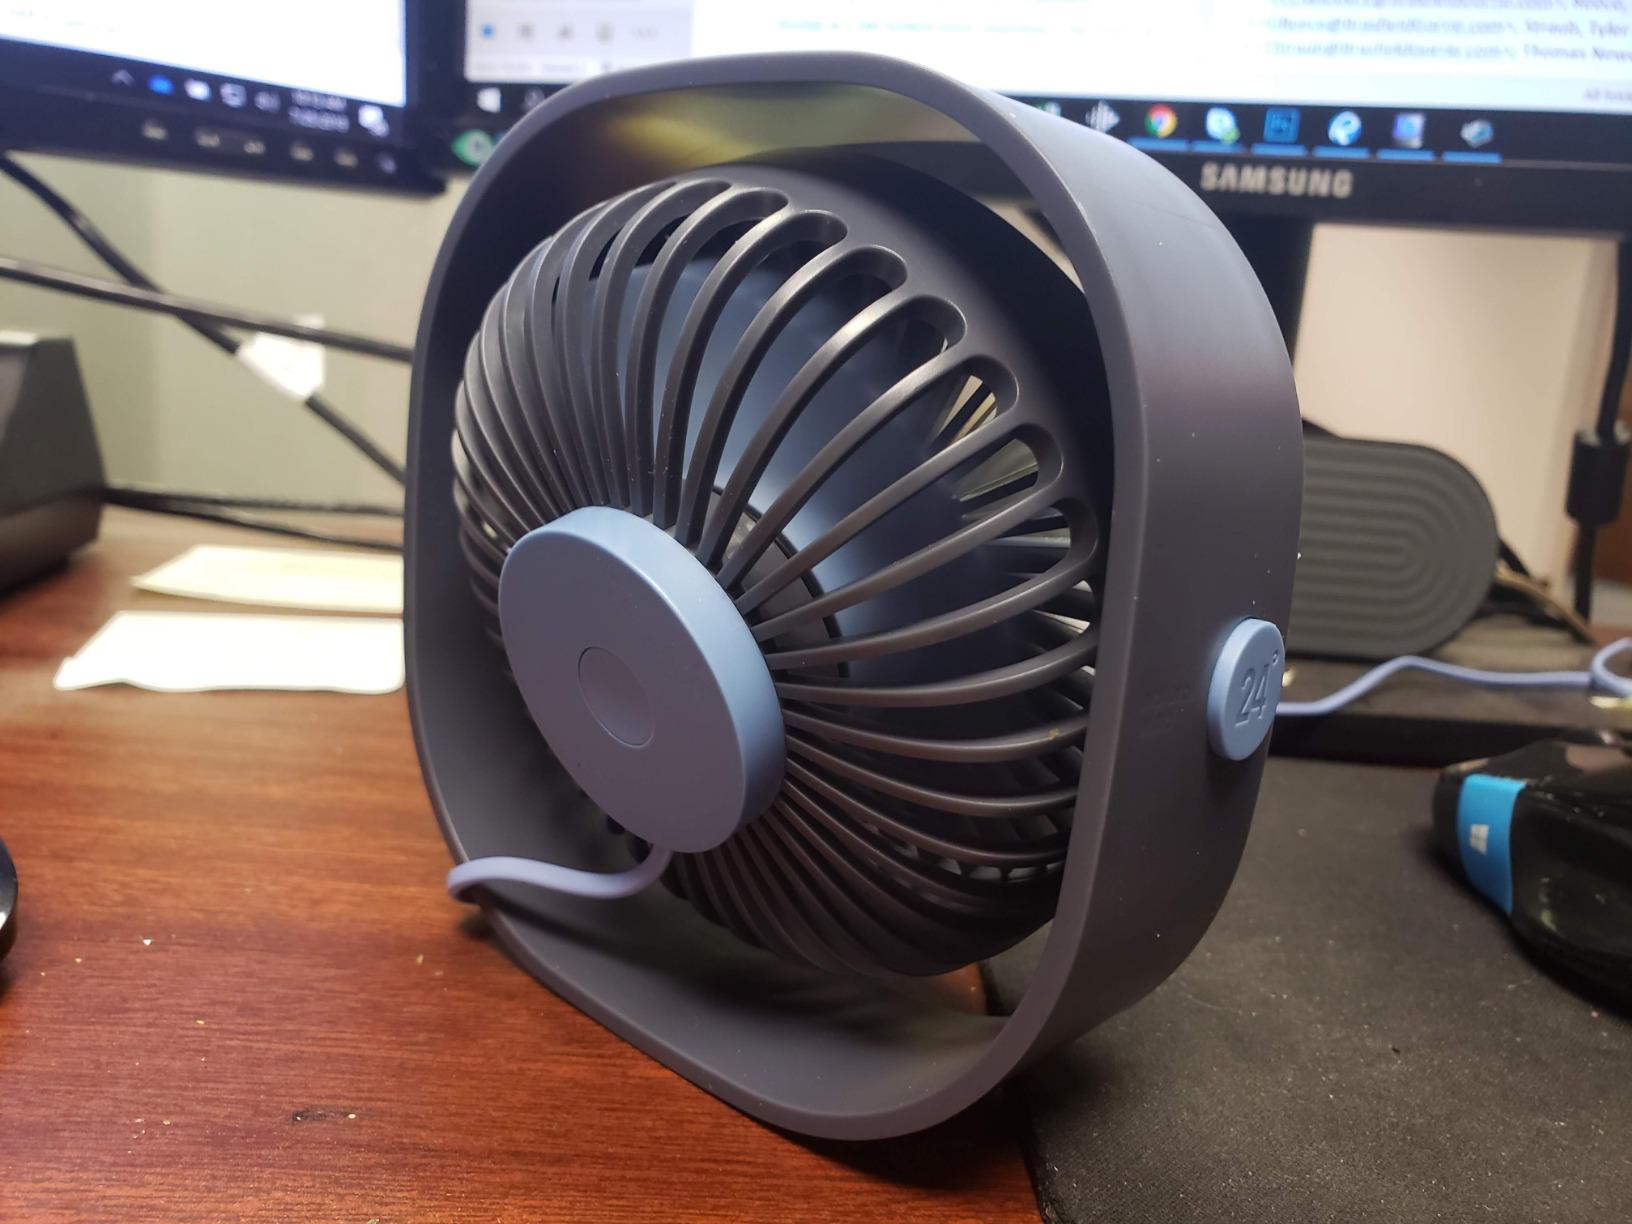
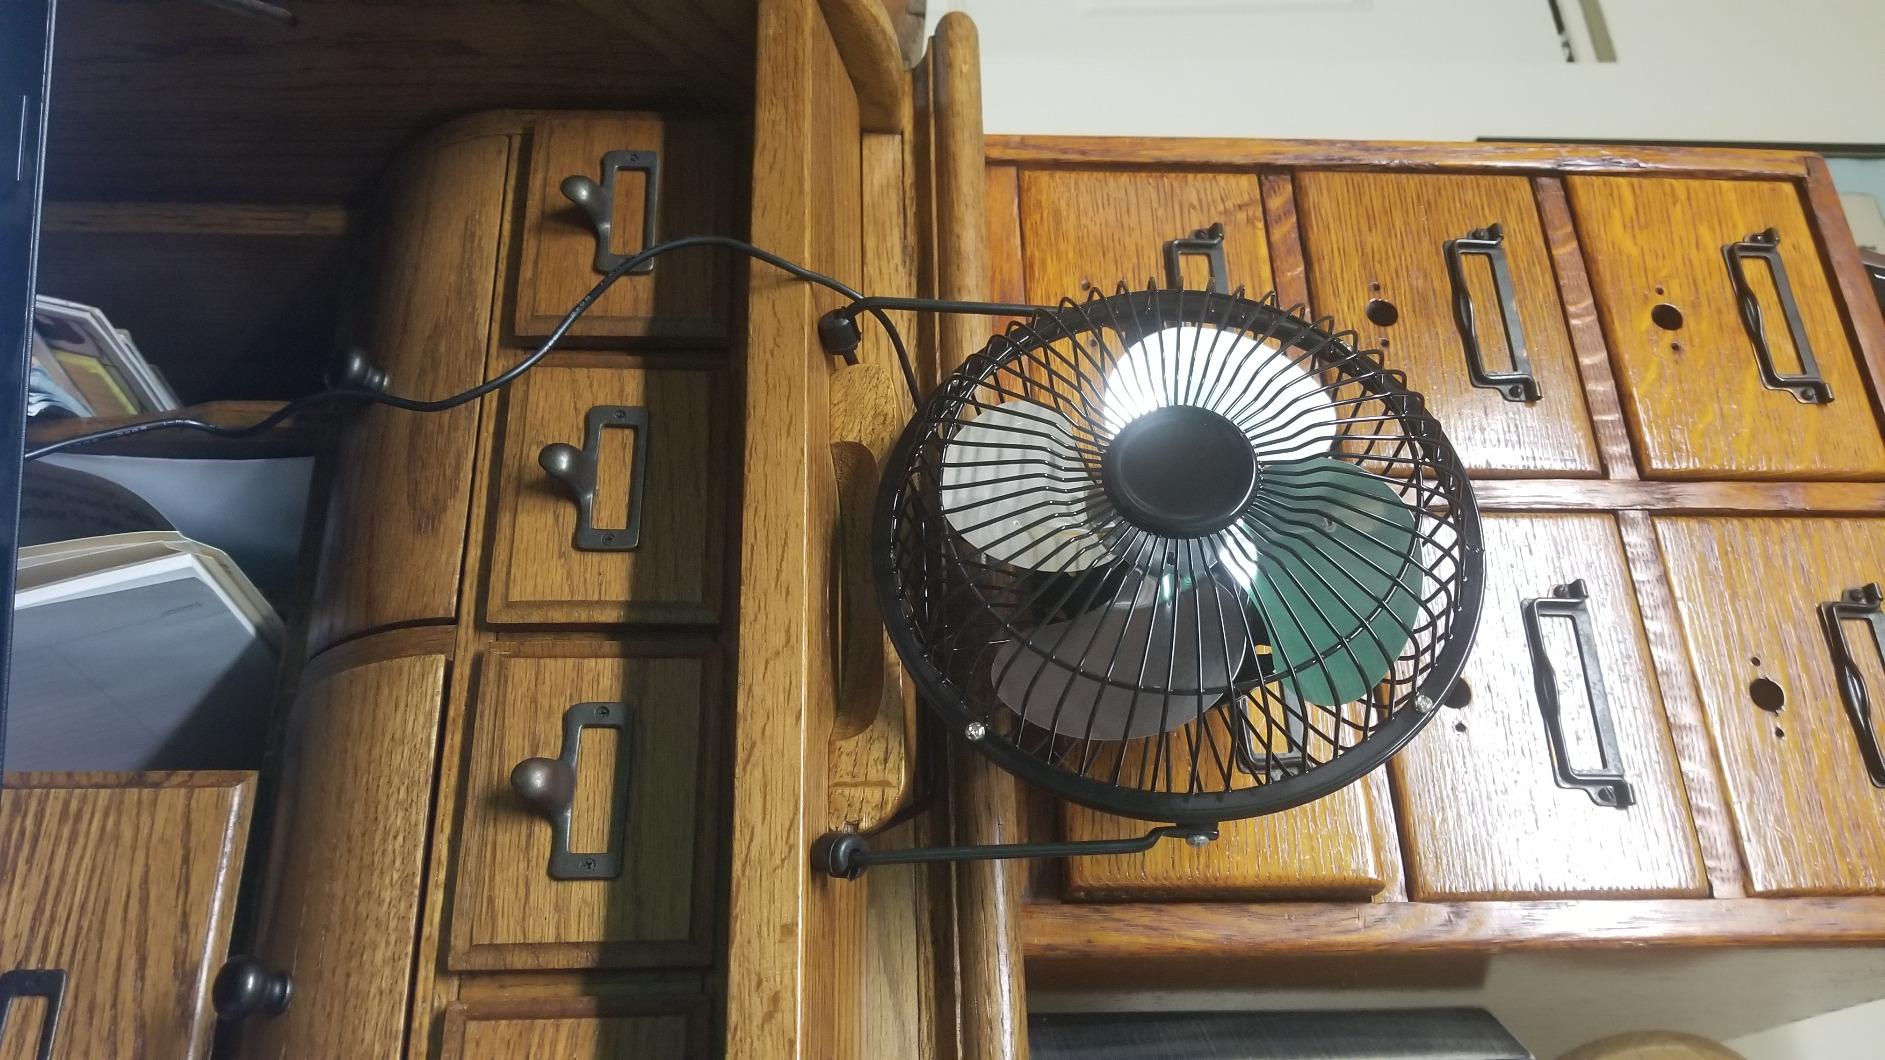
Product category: fan
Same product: no